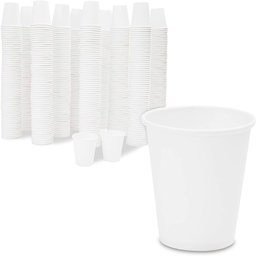
Label: paper